Demographics of Arkansas

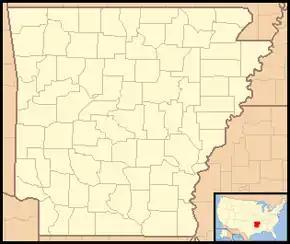
Map of the state of Arkansas, showing county boundaries

Arkansas is the 32nd largest U.S. state, with a population of 3,011,524 .